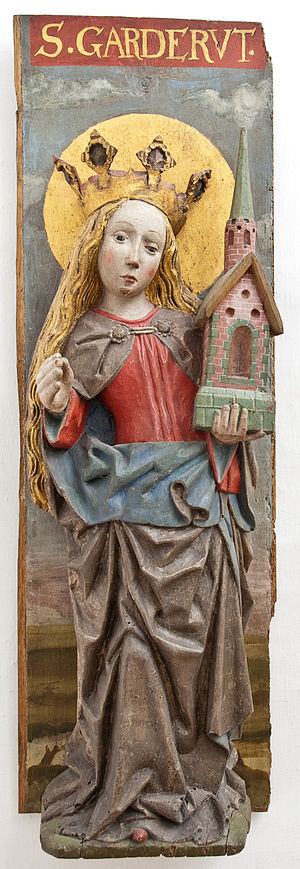
Sankt Gertrud
Sankt Gertrud. Altertavlefigur fra Neustadt hospitalskirke, Holsten fra ca. 1500. Udstillet på Nationalmuseet.
Sankt Gertrud var en helgeninde fra Brabant, der levede fra 626 til 659. Hun var datter af den frankiske konge Pipin den ældre. I kunsten vises hun med en model af en kirke og et hospital, hvilket hentyder til hendes virksomhed som kirkebygger samt hendes godgørende virke for fattige og syge. Hun forbindes desuden med mus, hvorfor man tidligere på hendes helgendag, 17. marts, stak sedler med hendes navn ned i alle muse- og rottehuller. Hermed troede man, at de uønskede gnavere ville forsvinde.